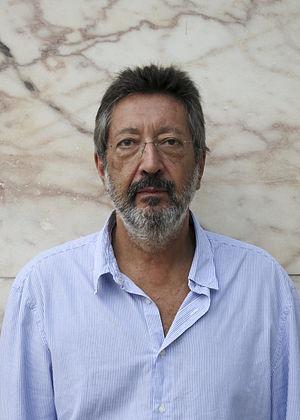
Julião Sarmento est un artiste plasticien portugais. Il vit et travaille à Estoril. L'artiste est représenté en France par la galerie Daniel Templon.